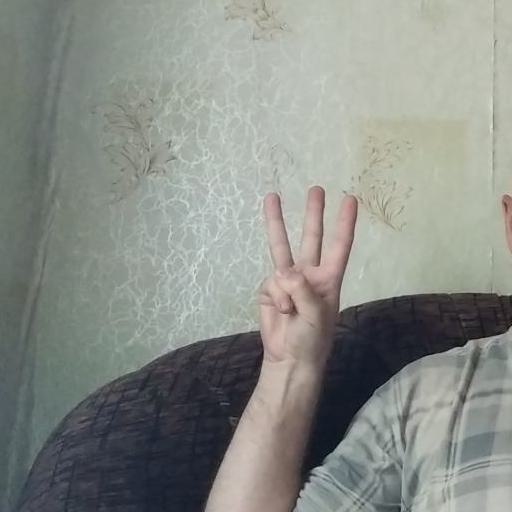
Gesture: three